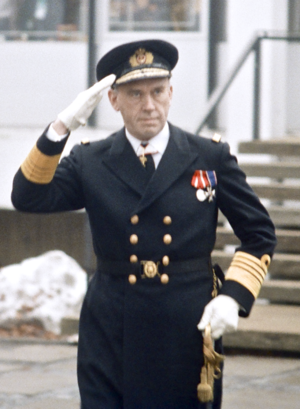
Forsvarschef (Danmark) / Forsvarschefer gennem tiderne
Admiral Sven Eigil Thiede tager over som Forsvarschef for general Otto K. Lind.
Forsvarschefen er chef for Værnsfælles Forsvarskommando, som har ansvaret for Forsvarets tre værn: Hæren, Søværnet og Flyvevåbnet.